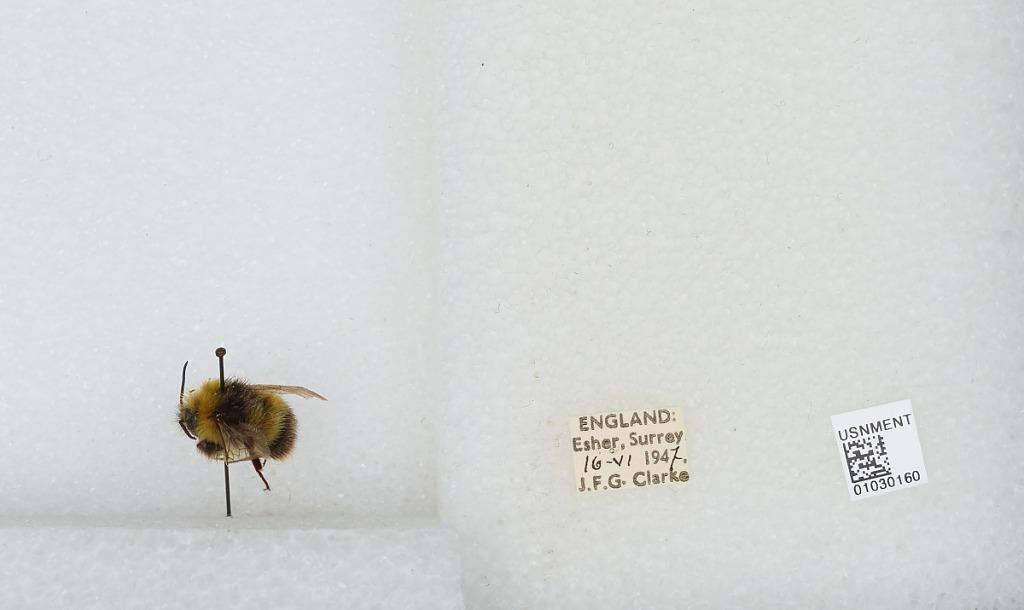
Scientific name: Bombus (Pyrobombus) pratorum (Linnaeus)
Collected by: J. Clarke
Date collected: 1947-6-16
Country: United Kingdom
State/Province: England
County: Surrey
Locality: Esher
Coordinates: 51.3691, -0.365